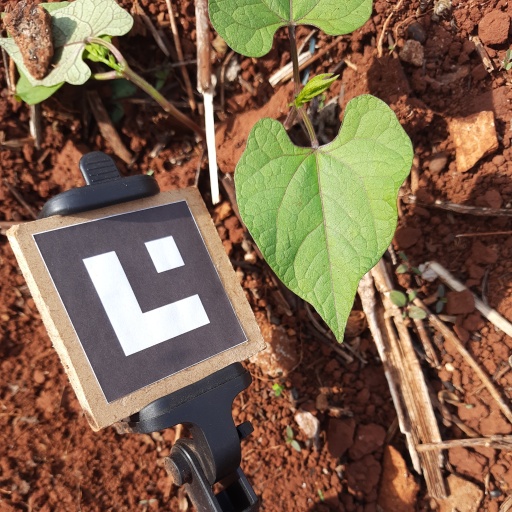
Observations: wavy surface, no eating holes, under sunlight